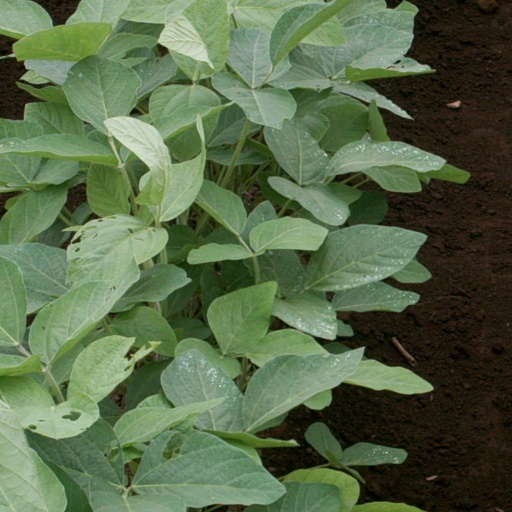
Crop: soybean